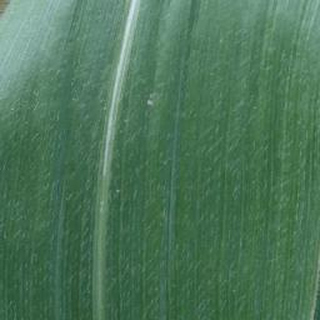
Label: healthy_corn